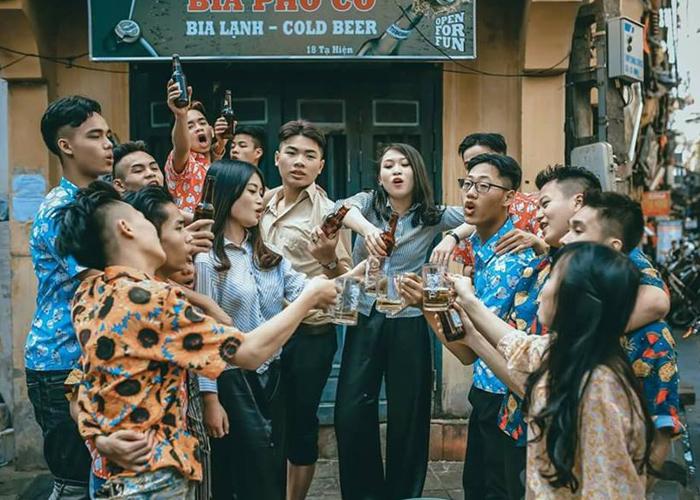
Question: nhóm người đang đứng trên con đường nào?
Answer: nhóm người đang đứng trên đường tạ hiện